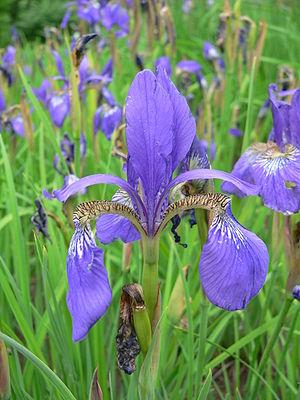
Hanakotoba est la forme japonaise du langage des fleurs qui permet d'exprimer symboliquement les émotions.